Kacheri Arambam

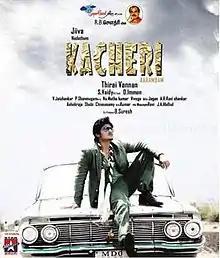
Theatrical release poster

Kacheri Arambam or simply Kacheri is a 2010 Indian Tamil-language action comedy film written and directed by Thiraivannan and produced by R. B. Choudary. The film stars Jiiva and Poonam Bajwa, while J. D. Chakravarthy and Vadivelu play supporting roles. The music was composed by D. Imman with cinematography by Vaidy S and editing by Jaishankar. The film was released on 19 March 2010. It received negative reviews but became a box office success.